Prema Sandadi

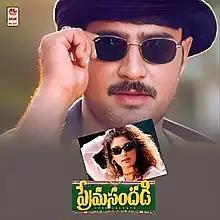
DVD cover

Prema Sandadi is a 2001 Indian Telugu-language romantic action film written and directed by P. A. Arun Prasad. The film stars Srikanth and Anjala Zhaveri. The film bears a similar to title to "Pelli Sandadi" (1996) also starring Srikanth. The film features music composed by Koti.